Black Widow (Iggy Azalea song)

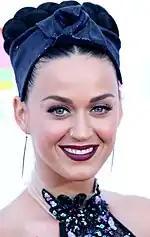
"Black Widow" was initially co-written by Katy Perry (pictured) for her fourth album "Prism", but gave it to Azalea after it was completed.

In early 2013, Azalea became friends with American singer Katy Perry through Chris Anokute, an A&R at Azalea's record label Def Jam Recordings. Anokute, who previously was an A&R for Perry at her label Capitol Records, told Azalea that Perry was a fan of her music. When Azalea was nominated at the 2013 MTV Video Music Awards, Anokute asked Perry if she could promote Azalea's nomination in her category for Artist to Watch. Perry then took to Twitter to rave about Azalea's music, and Azalea later consulted Anokute about a future collaboration with Perry. Shortly afterward, Azalea and Perry began working together with the latter's frequent collaborator Dr. Luke, but the collaboration proved unsuccessful. Azalea then heard about a song Perry recorded, "Black Widow", which was going to be given away to another artist. The song was initially written as a last-minute addition to Perry's fourth studio album, "Prism" (2013), but the composition finalized only after the album's release. Azalea described the track as "a legend" and a "mysterious record" before she could finally hear it.